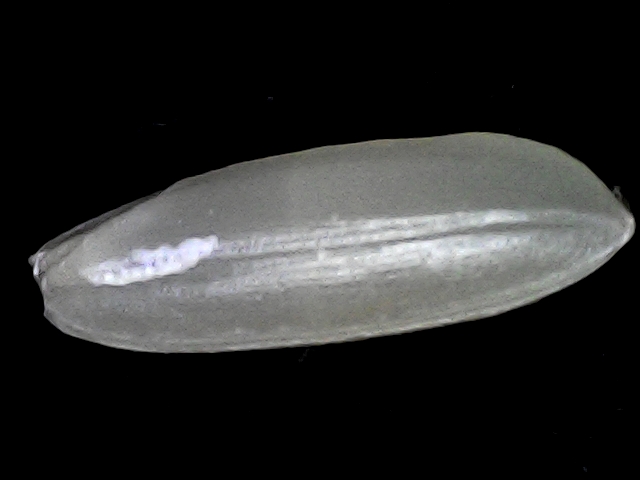
Rice variety: BRRI67